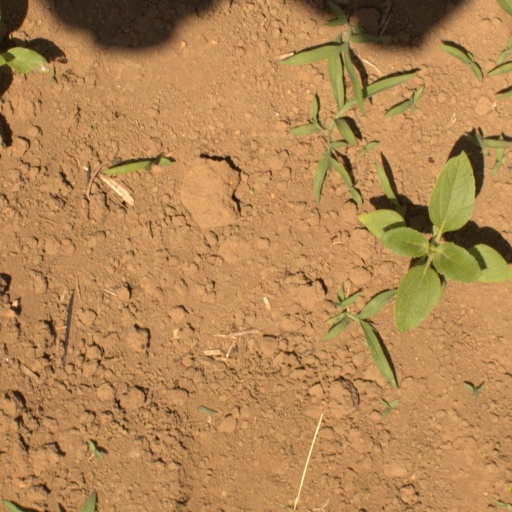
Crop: Jerusalem artichoke